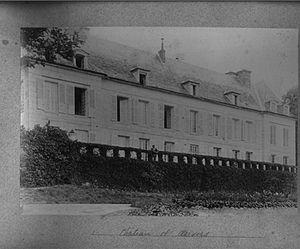
Carte postale du Château dans les années 1880
Le château d'Auvers est un édifice du XVIIᵉ siècle, situé à Auvers-sur-Oise, dans le Val-d'Oise.